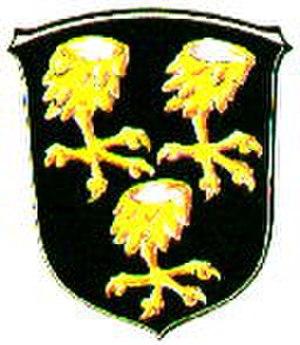
Upgant-Schott est une commune allemande de l'arrondissement d'Aurich, dans le land de Basse-Saxe.